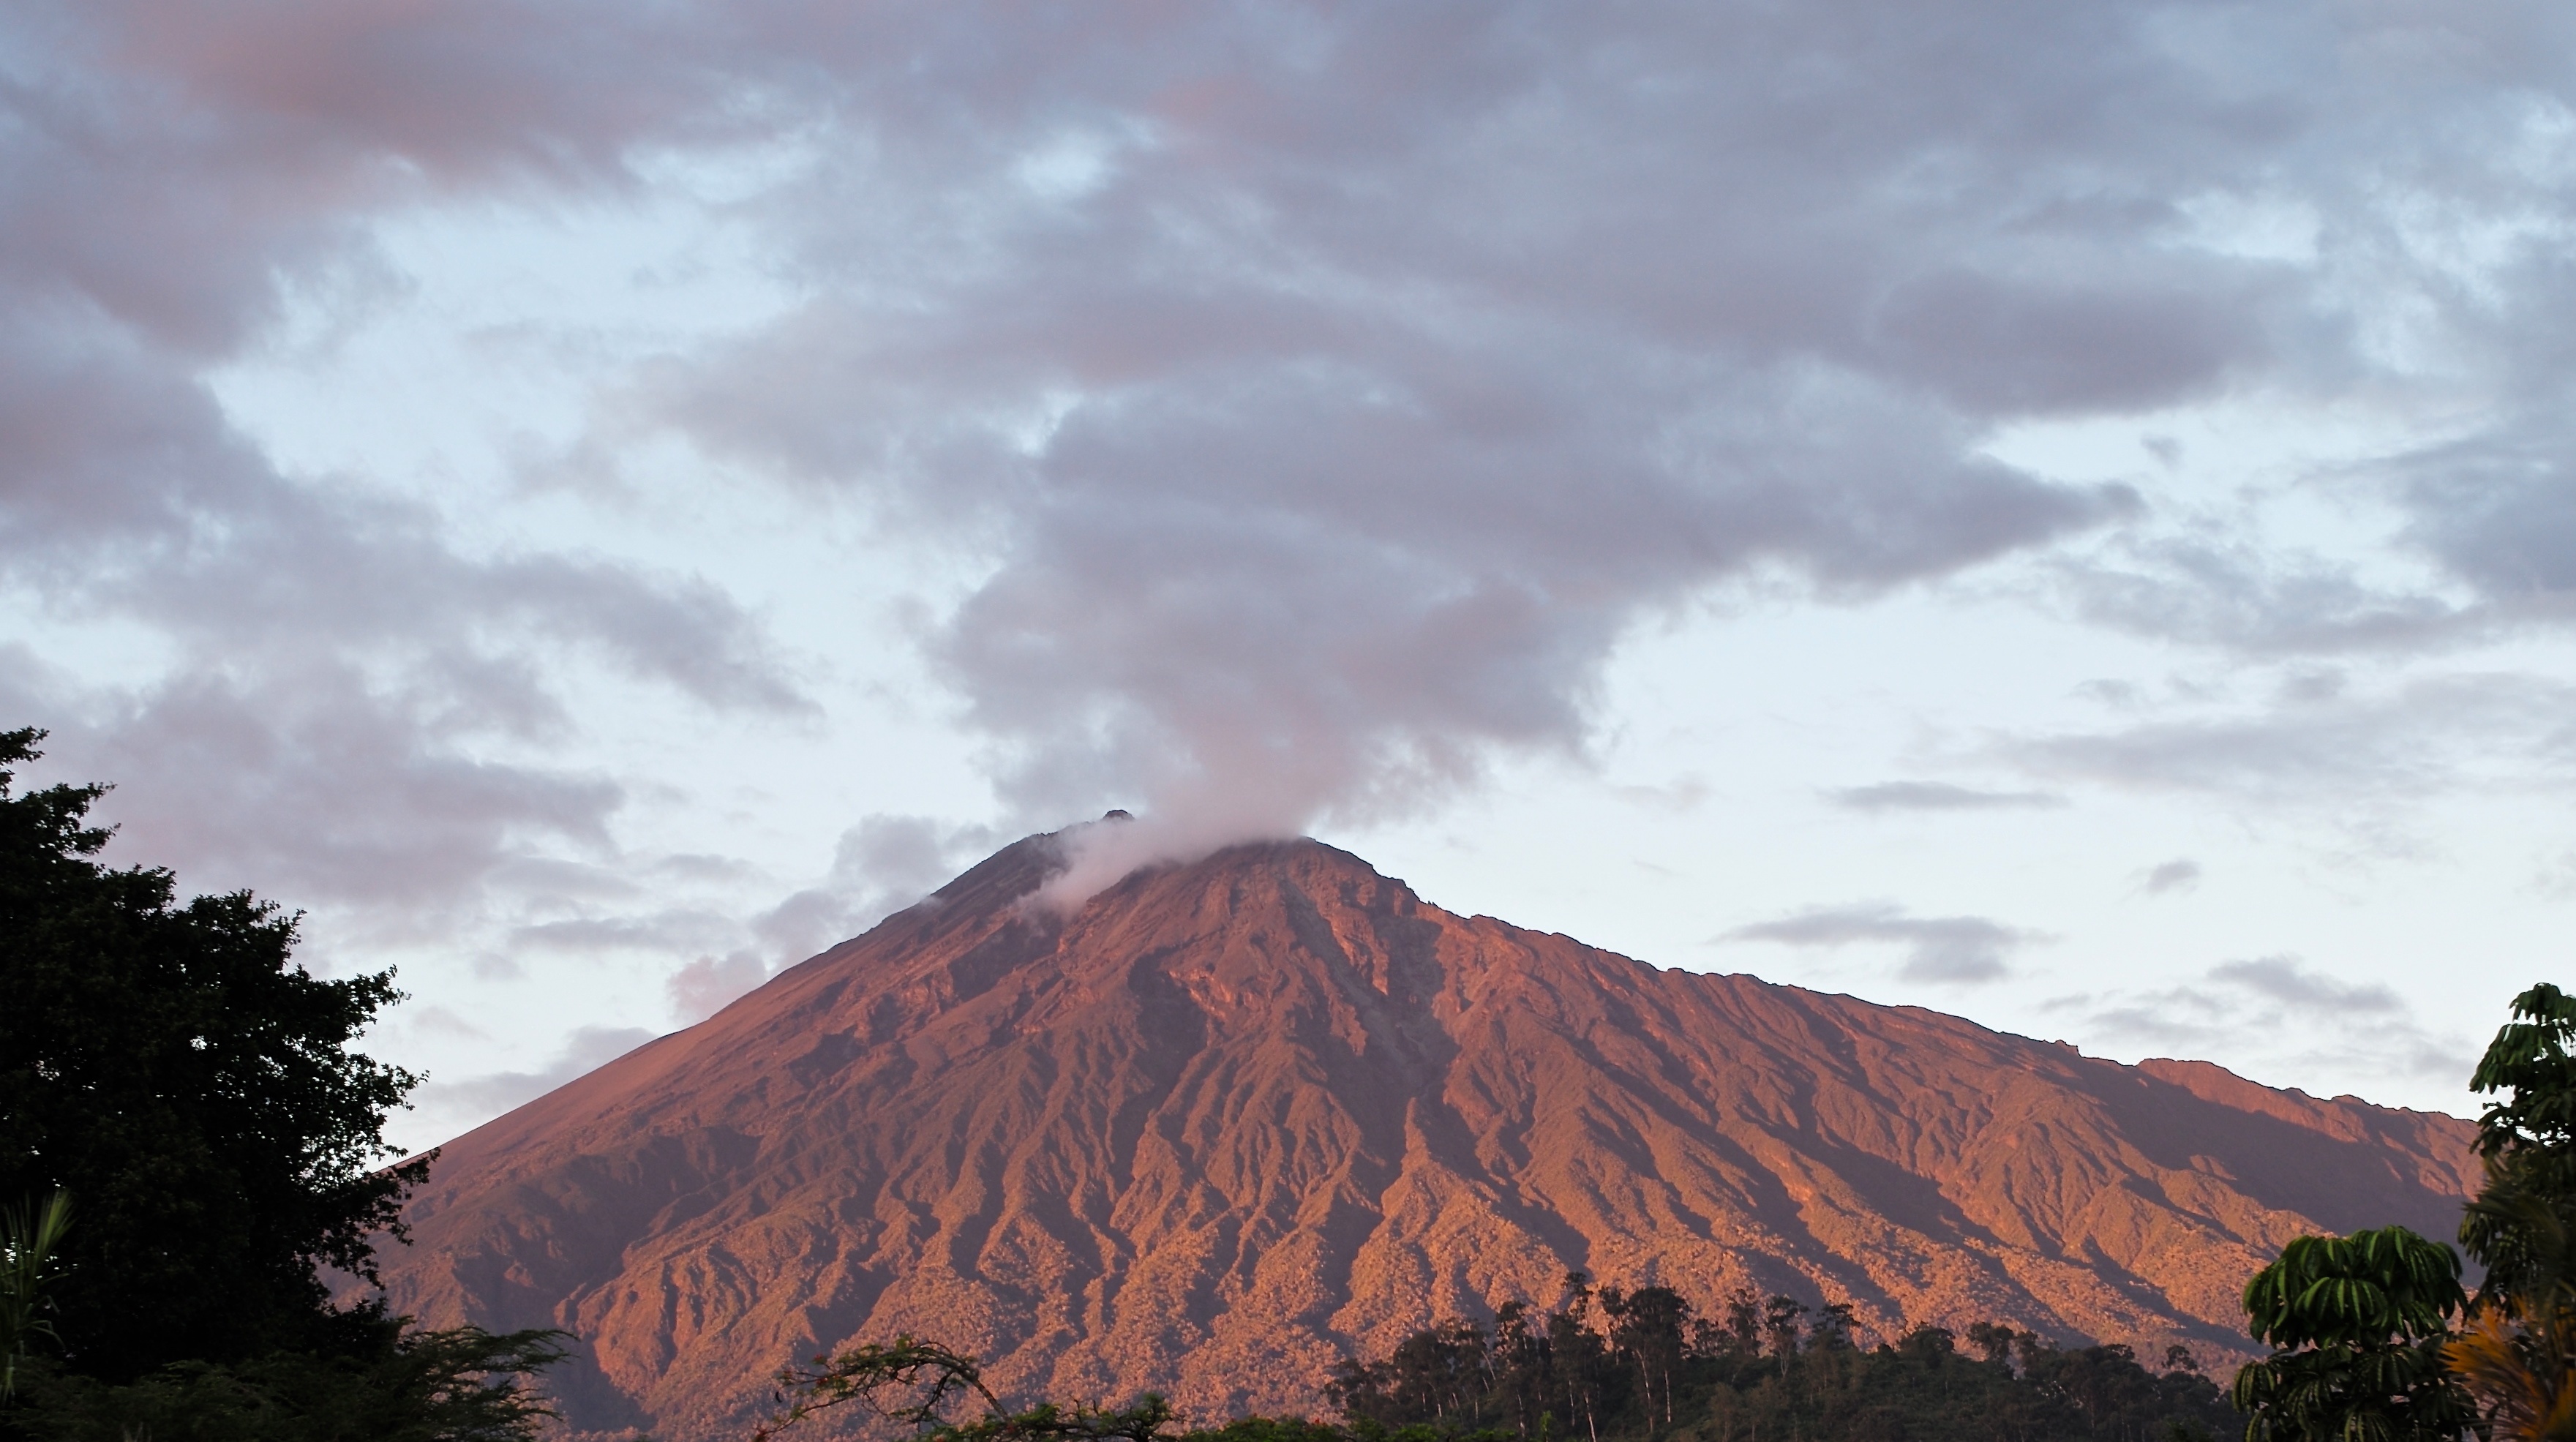
landscape, nature, wilderness, mountain, cloud, sky, sunset, peak, travel, africa, volcano, soil, ridge, plain, m, mount, plateau, tanzania, 28, leica, 240, summicron, arusha, meru, landform, dormant, geographical feature, mountainous landforms